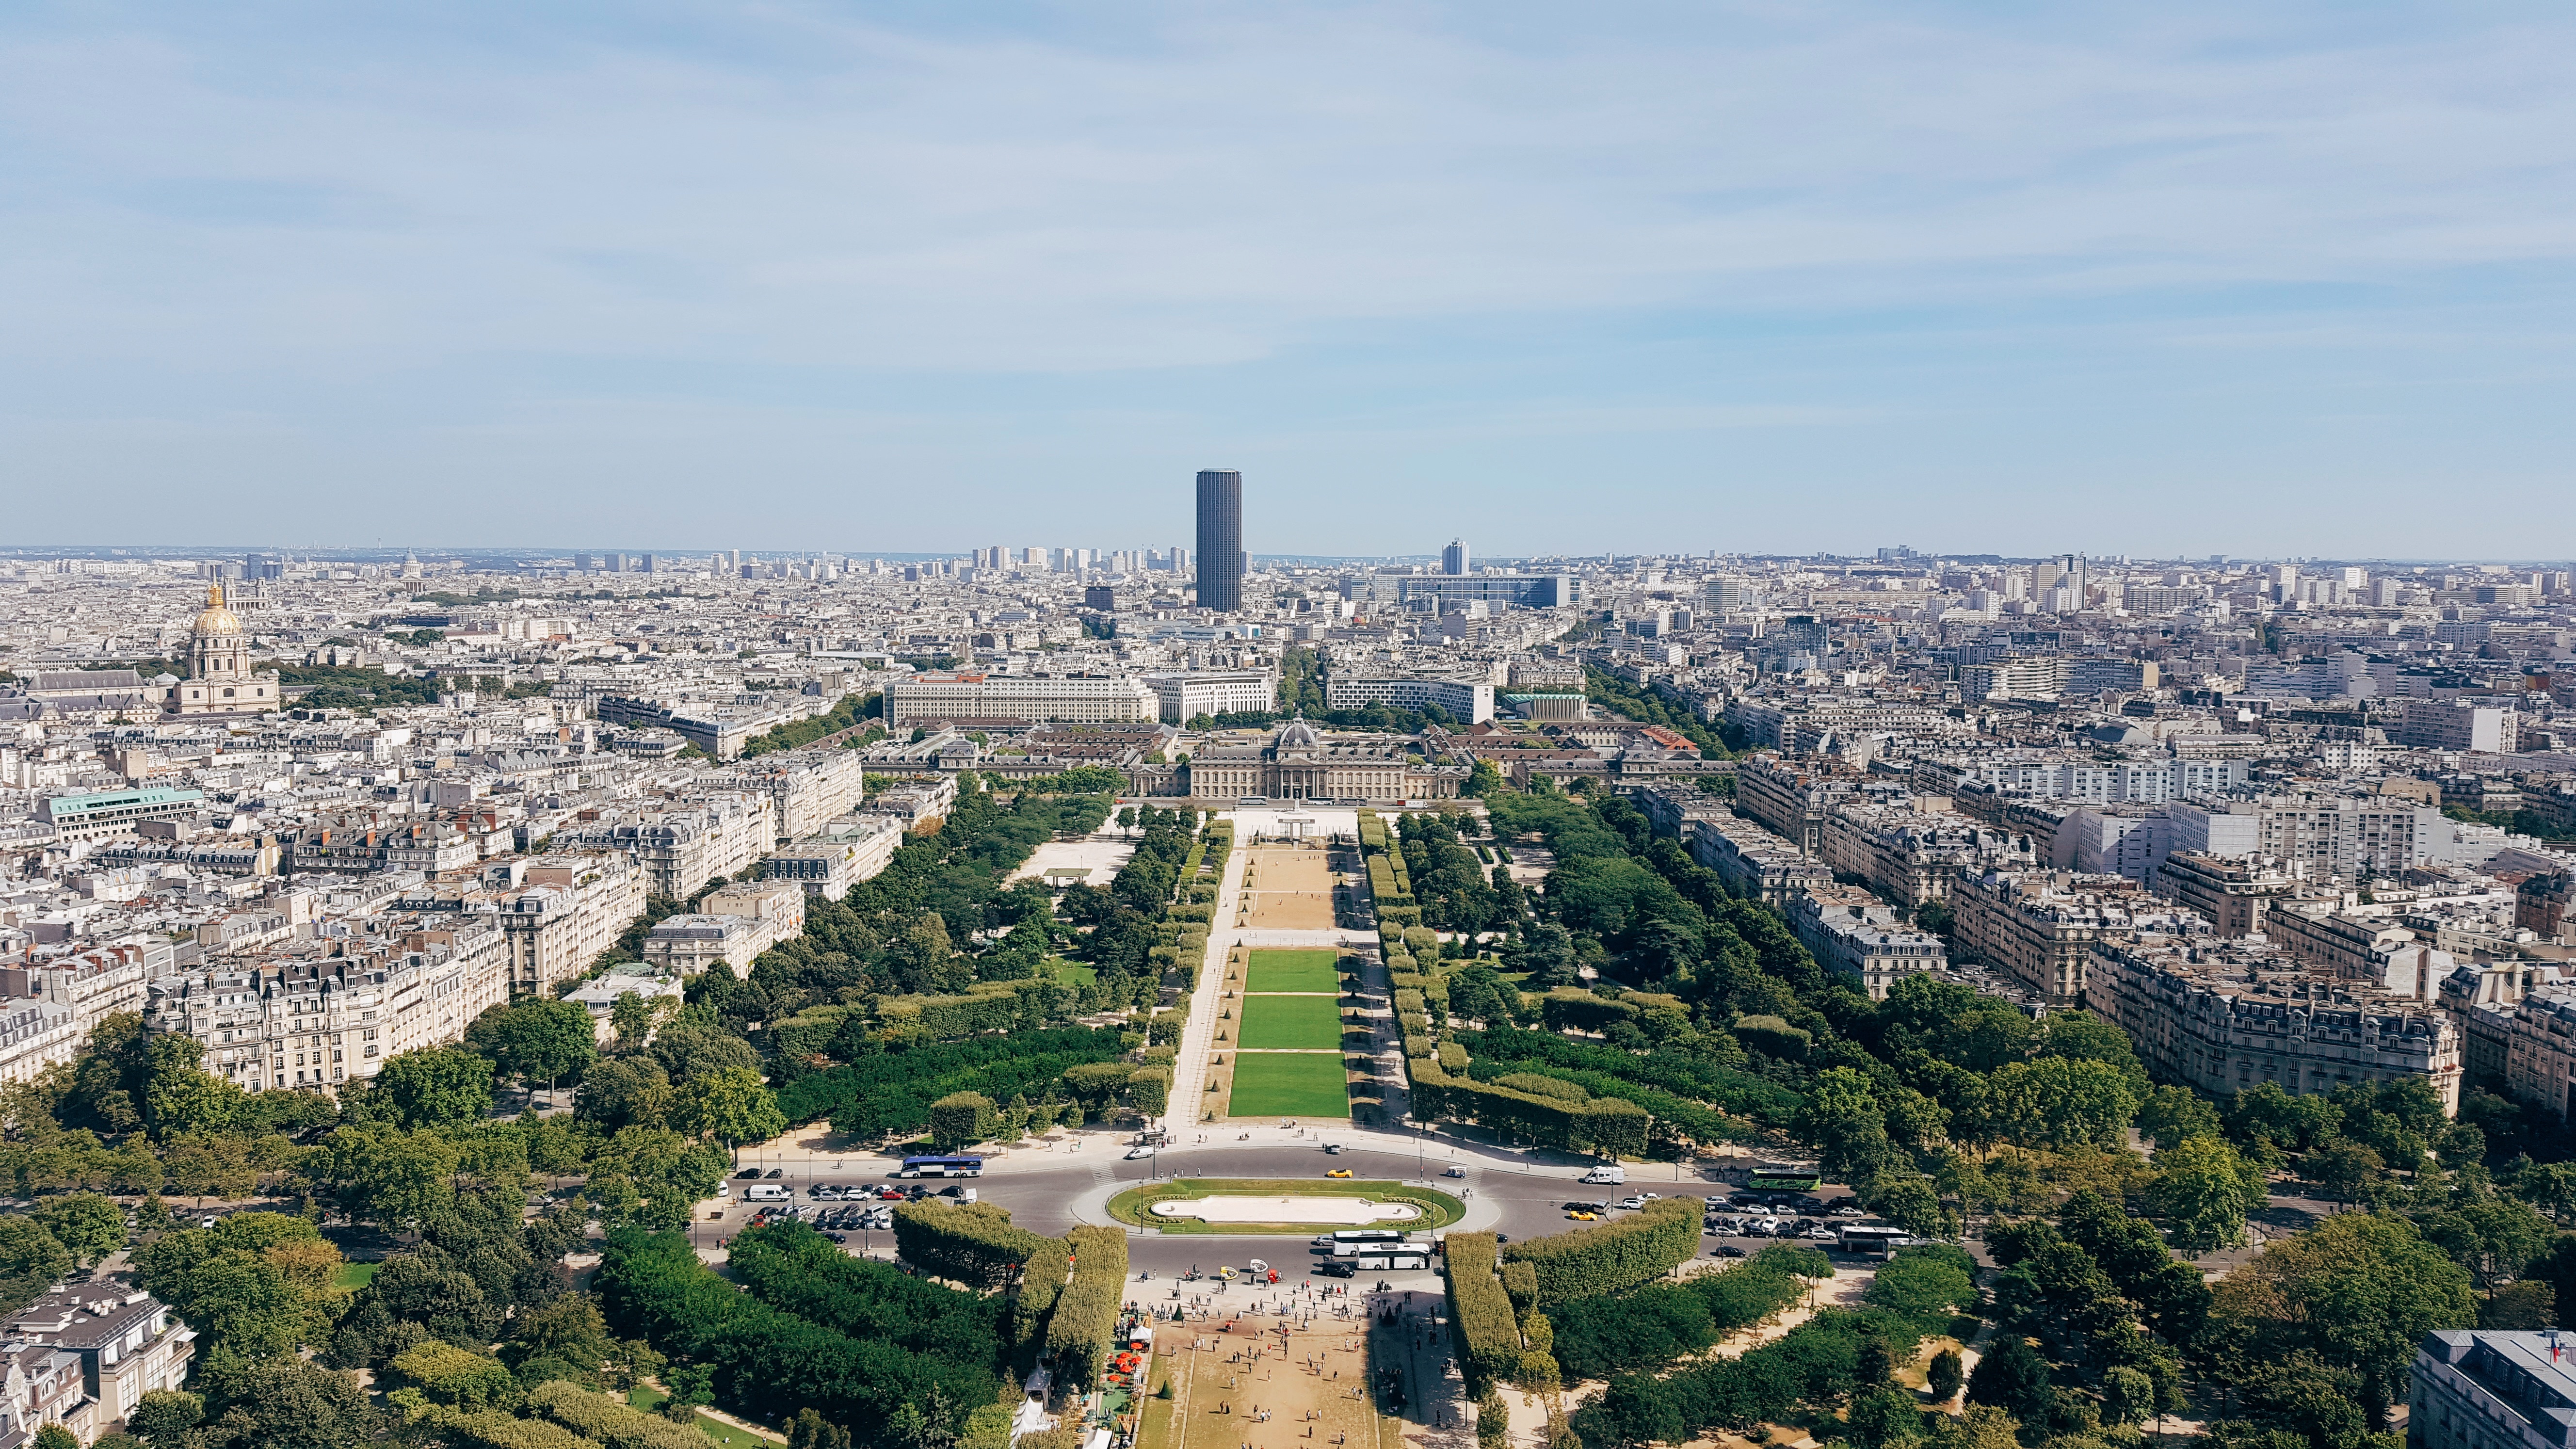
skyline, photography, roof, building, city, cityscape, panorama, france, tower, landmark, pari, bird's eye view, aerial photography, historic site, human settlement